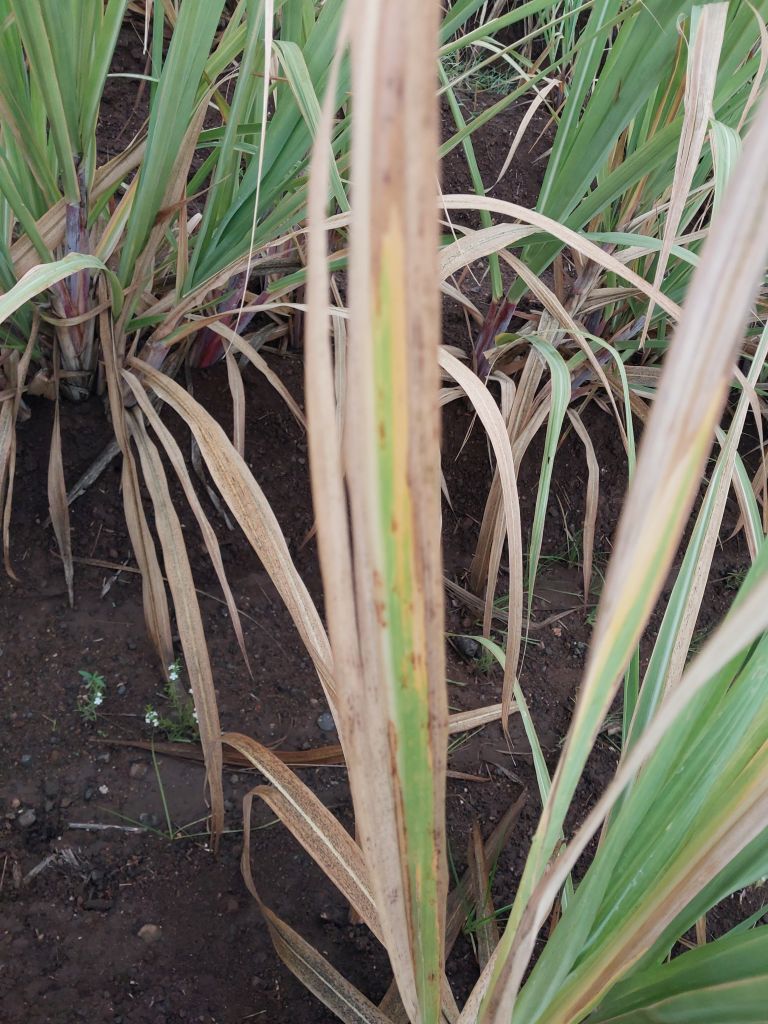
Label: BrownRust